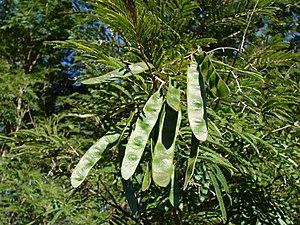
Piptadenia est un genre de plantes dicotylédones de la famille des Fabaceae, sous-famille des Mimosoideae, originaire d'Amérique du Nord, d'Amérique centrale et d'Amérique du Sud, qui comprend une trentaine d'espèces acceptées.